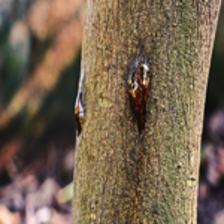
Label: stem_cracking_ gummosis